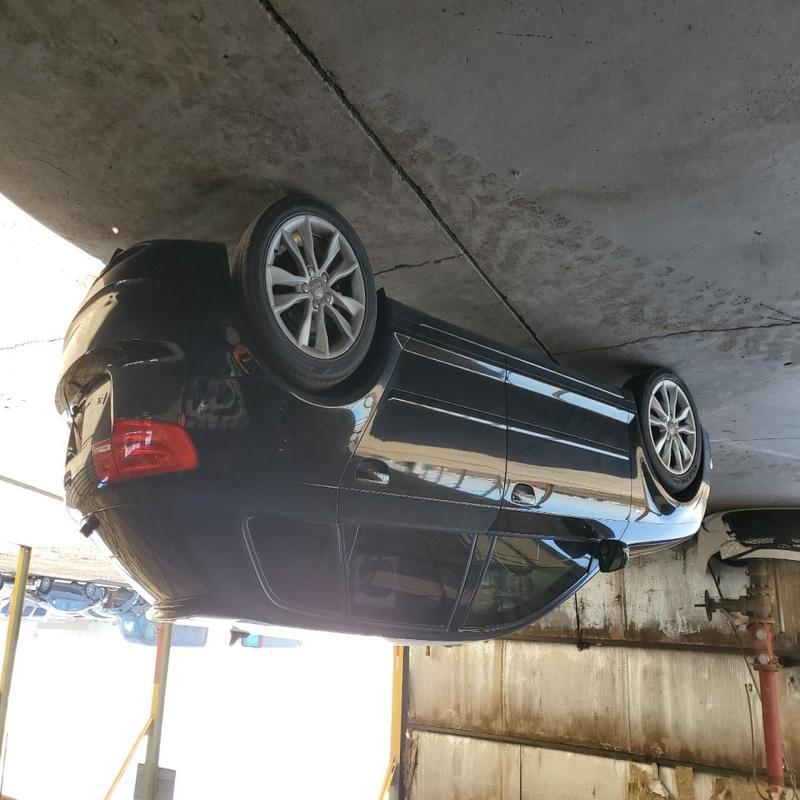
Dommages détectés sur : plaque d'immatriculation arrière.
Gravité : mineur